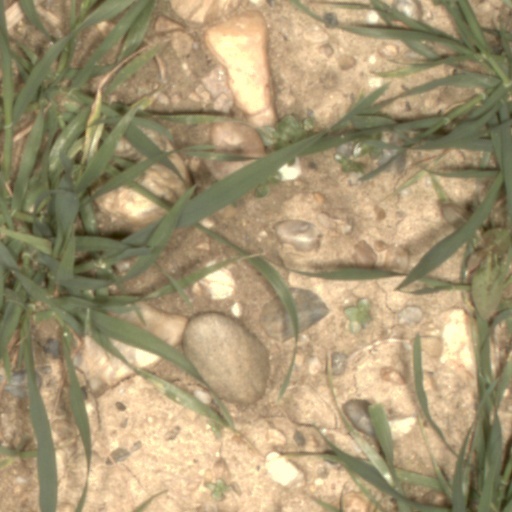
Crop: wheat